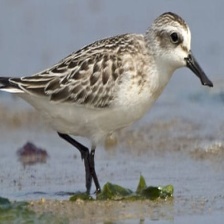
Species: SPOON BILED SANDPIPER
Scientific name: CALIDRIS PYGMAEA
ImageNet parent category: red-backed_sandpiper